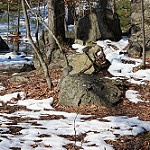
Label: forest